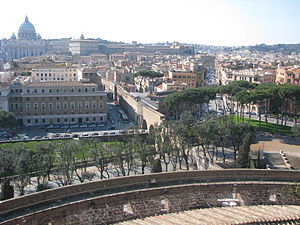
Passetto di Borgo
Passettoens rute fra Vatikanet (i baggrunden) til Castel Sant'Angelo.
Passetto di Borgo, eller blot Passetto, er en hævet passage, der forbinder Peterskirken i Vatikanet med Castel Sant'Angelo. Det er en omkring 800 m lang korridor, der blev opført i 1277 af Pave Nikolaus 3. Dele af muren blev dog opført under Goterkrigen i 500-tallet. Den har fungeret som flugtrute for paver, der var i fare, ved to lejligheder.